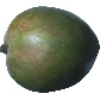
Label: mango